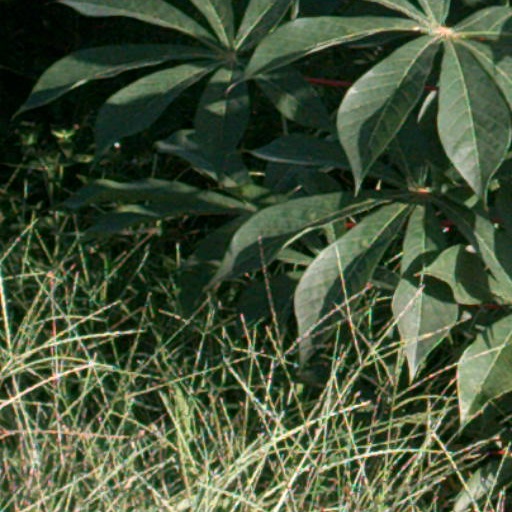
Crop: cassava